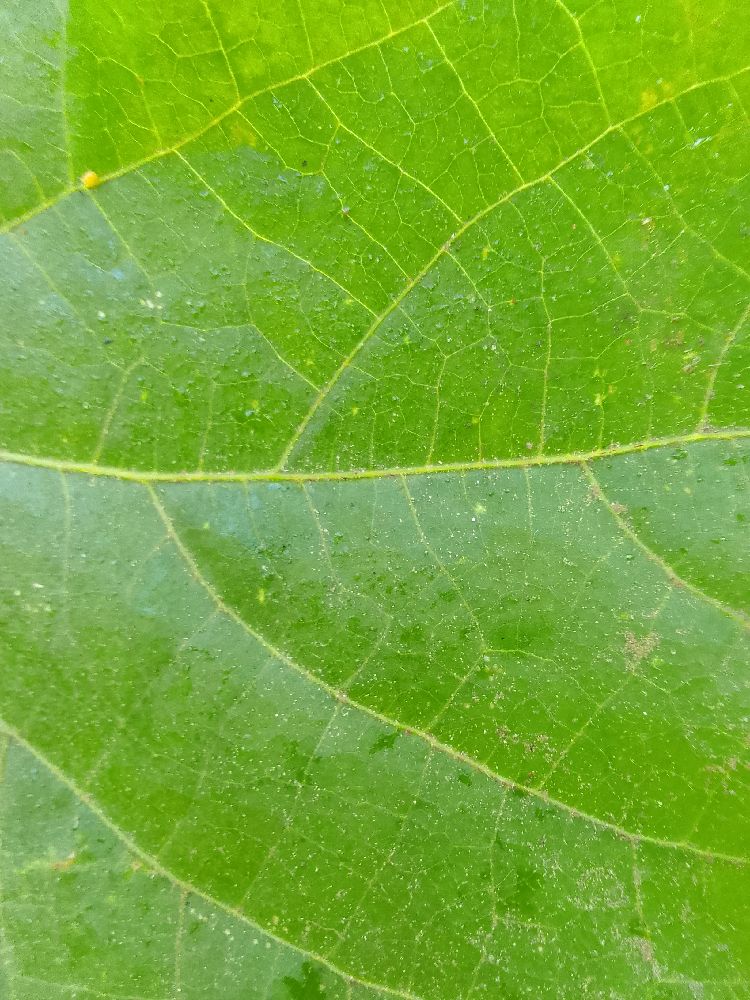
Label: healthy